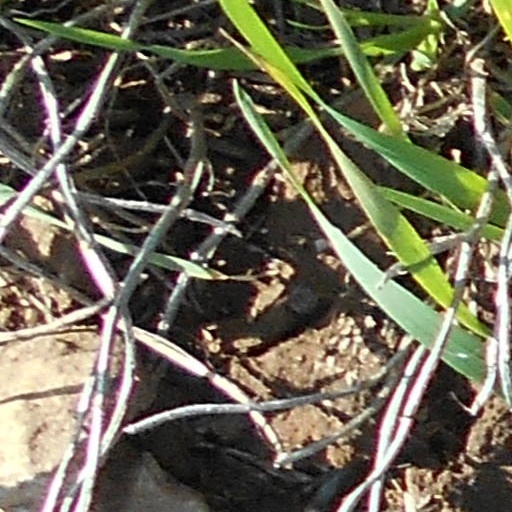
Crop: wheat